The Seventh Day (1922 film)

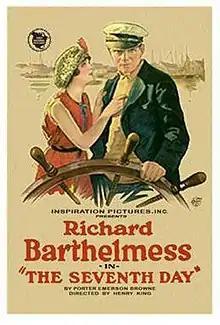

The Seventh Day is a 1922 American silent drama film directed by Henry King and starring Richard Barthelmess, Louise Huff, Frank Losee and Anne Cornwall. A group of high society New Yorkers on a yachting vacation put into a small New England fishing village for repairs. While there they strike up relationships with locals that threaten the harmony of their party.